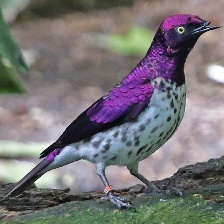
Species: VIOLET BACKED STARLING
Scientific name: CINNYRICINCLUS LEUCOGASTER